Bureau of Indian Education

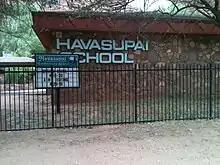
Havasupai Elementary School in Supai, Arizona

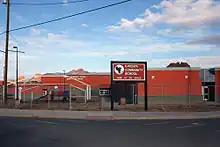
Kayenta Community School in Kayenta, Arizona

It is a K-8 school in Cottonwood, Apache County, Arizona, with a Chinle address. It was dedicated in 1968.